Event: Nepal Earthquake
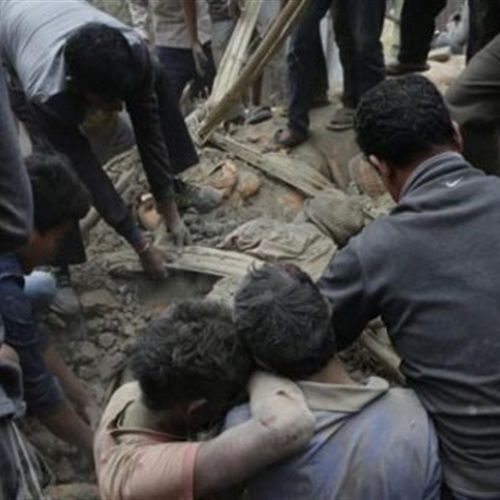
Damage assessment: damage